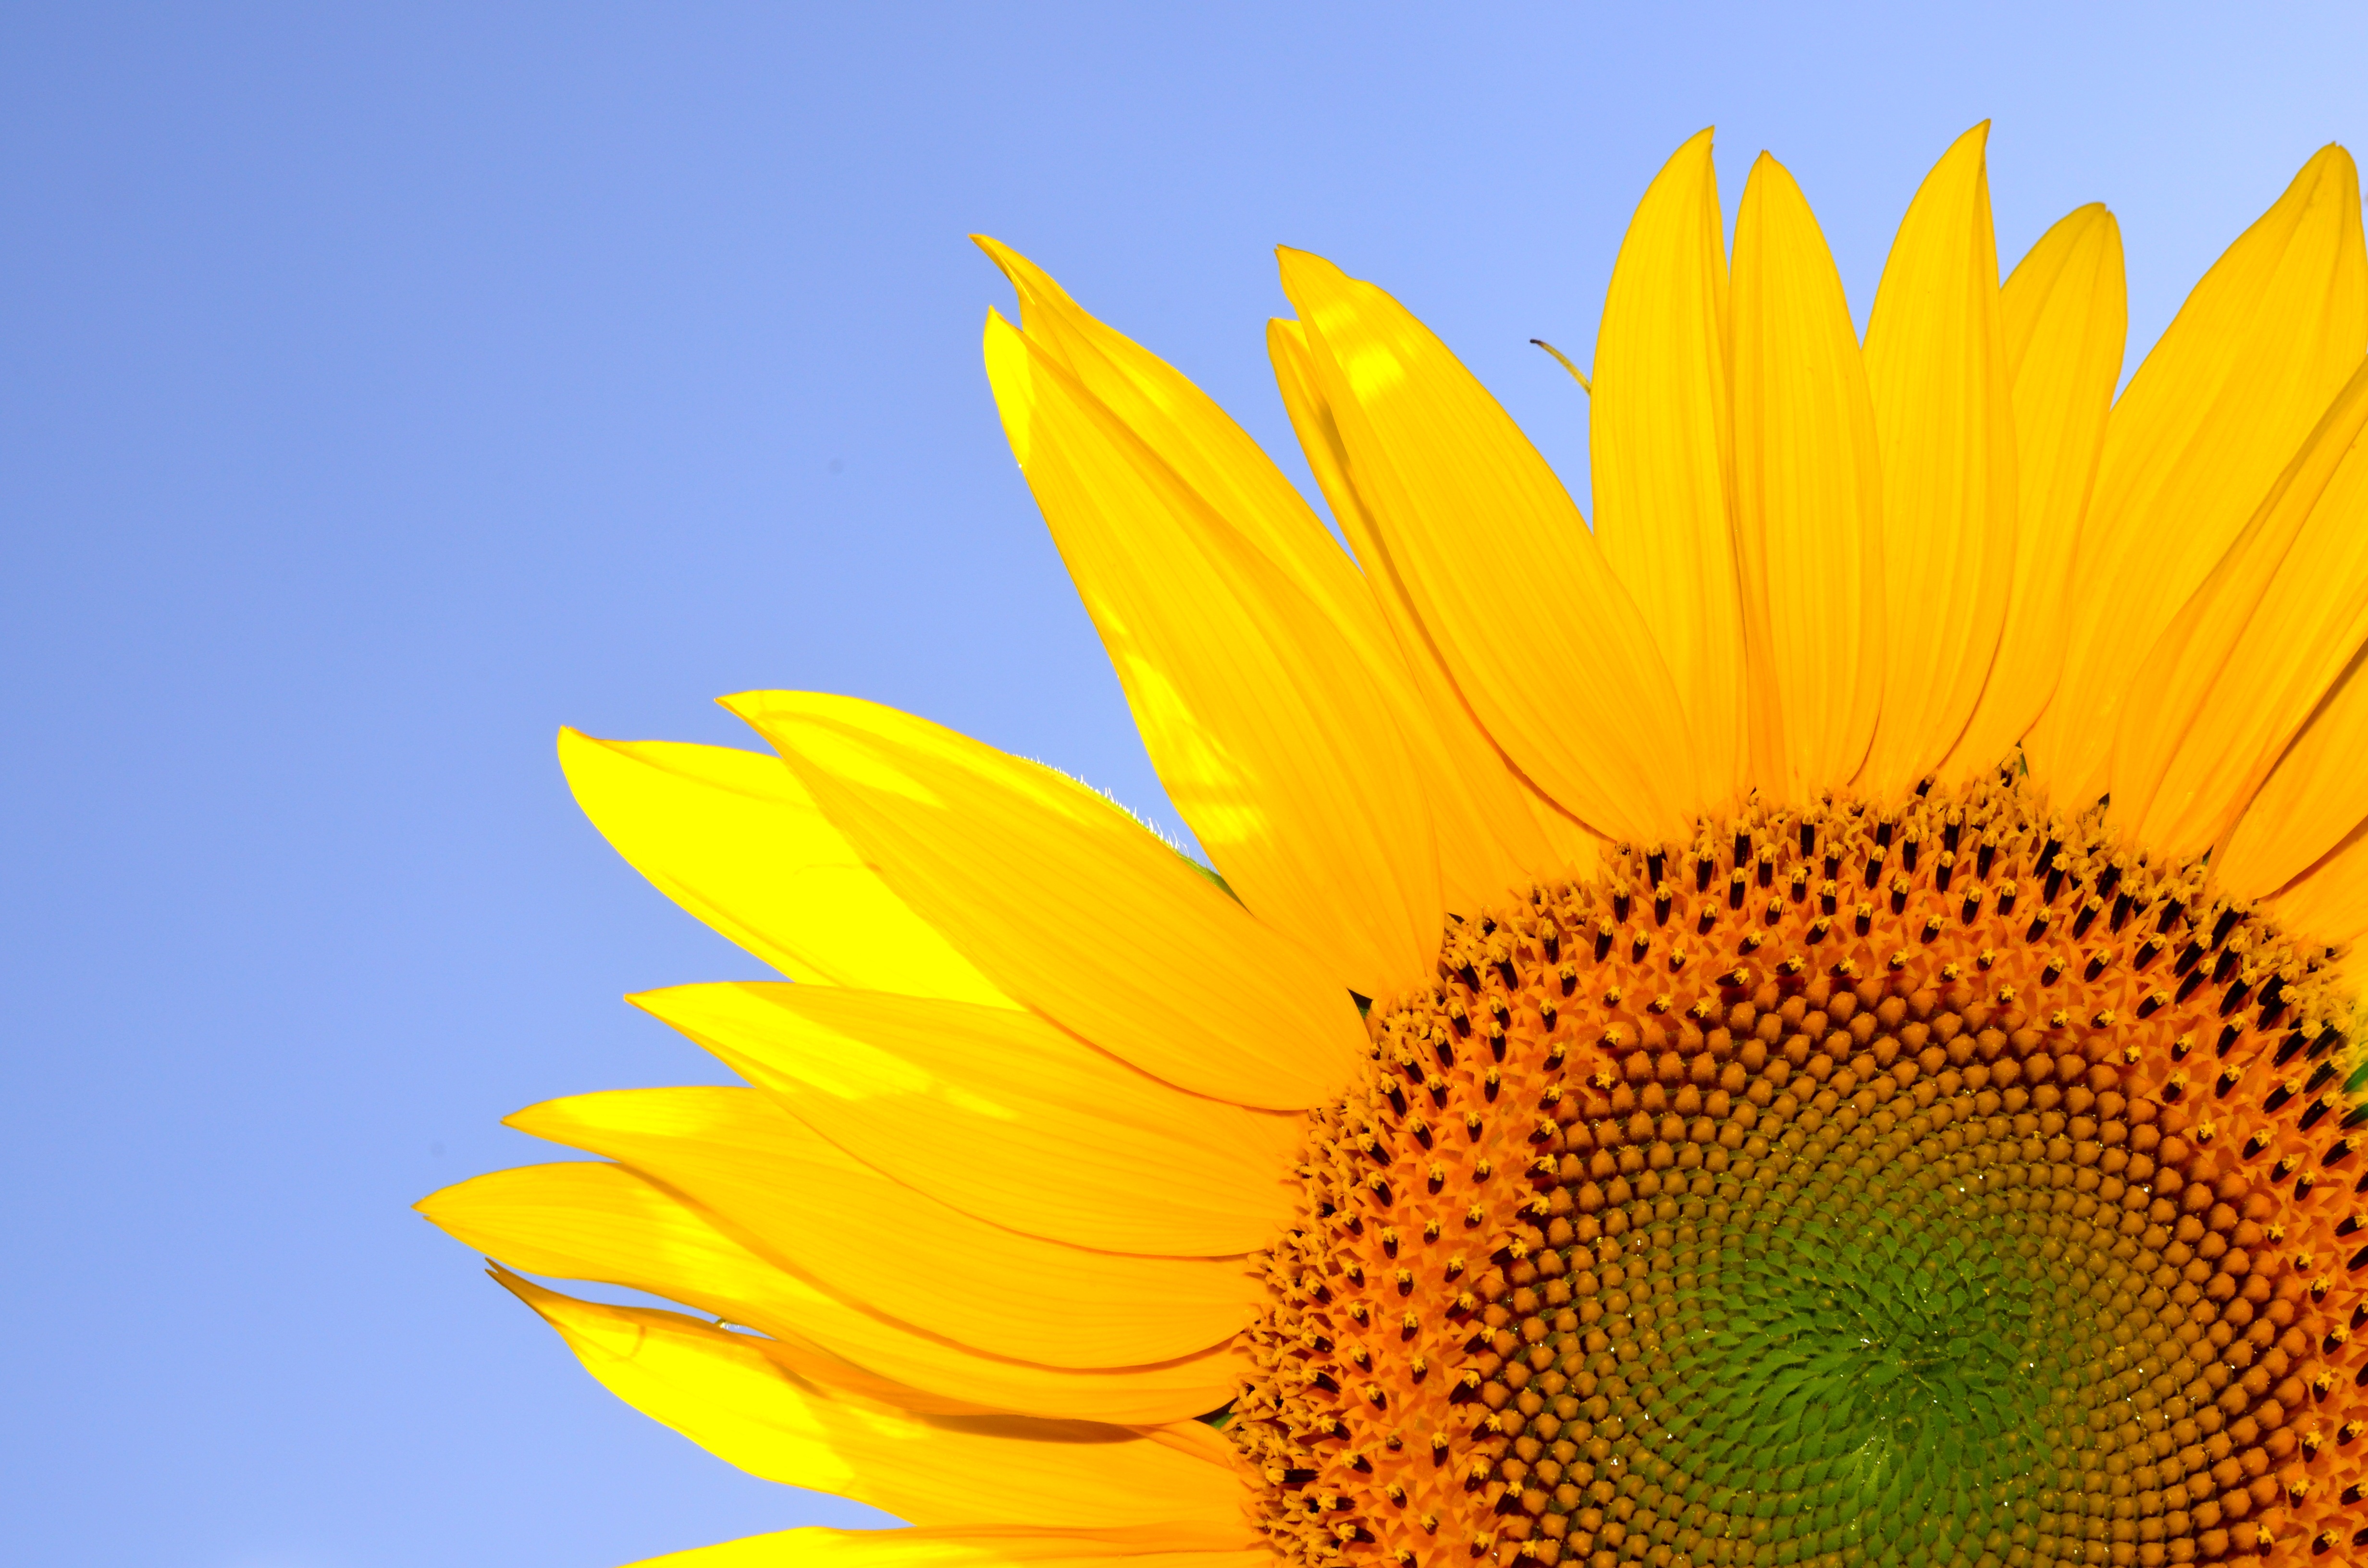
plant, sunshine, field, flower, petal, summer, yellow, flora, sunflower, life, close up, macro photography, flowering plant, daisy family, sunflower seed, plant stem, land plant, hilarity